Steve Sarkisian

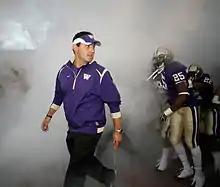
Sarkisian leading the Huskies onto the field

Following the completion of a winless 2008 season, the University of Washington introduced Sarkisian as its 23rd head football coach during a press conference in the Don James Center at Husky Stadium on December 8, 2008. Sarkisian signed a contract that paid him $1.75 million in 2009, with a salary increasing to $2.3 million by 2013. Down in Los Angeles, John Morton succeeded Sarkisian as offensive coordinator at USC.